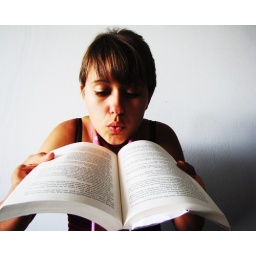
i love grandmas house in the summer, endless days spent on the beach and hours on end of pure imagination